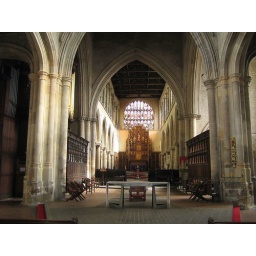
Inside of the St. Margaret's Church in Kings Lynn. As ground of the building is sinking, the church is leaning!